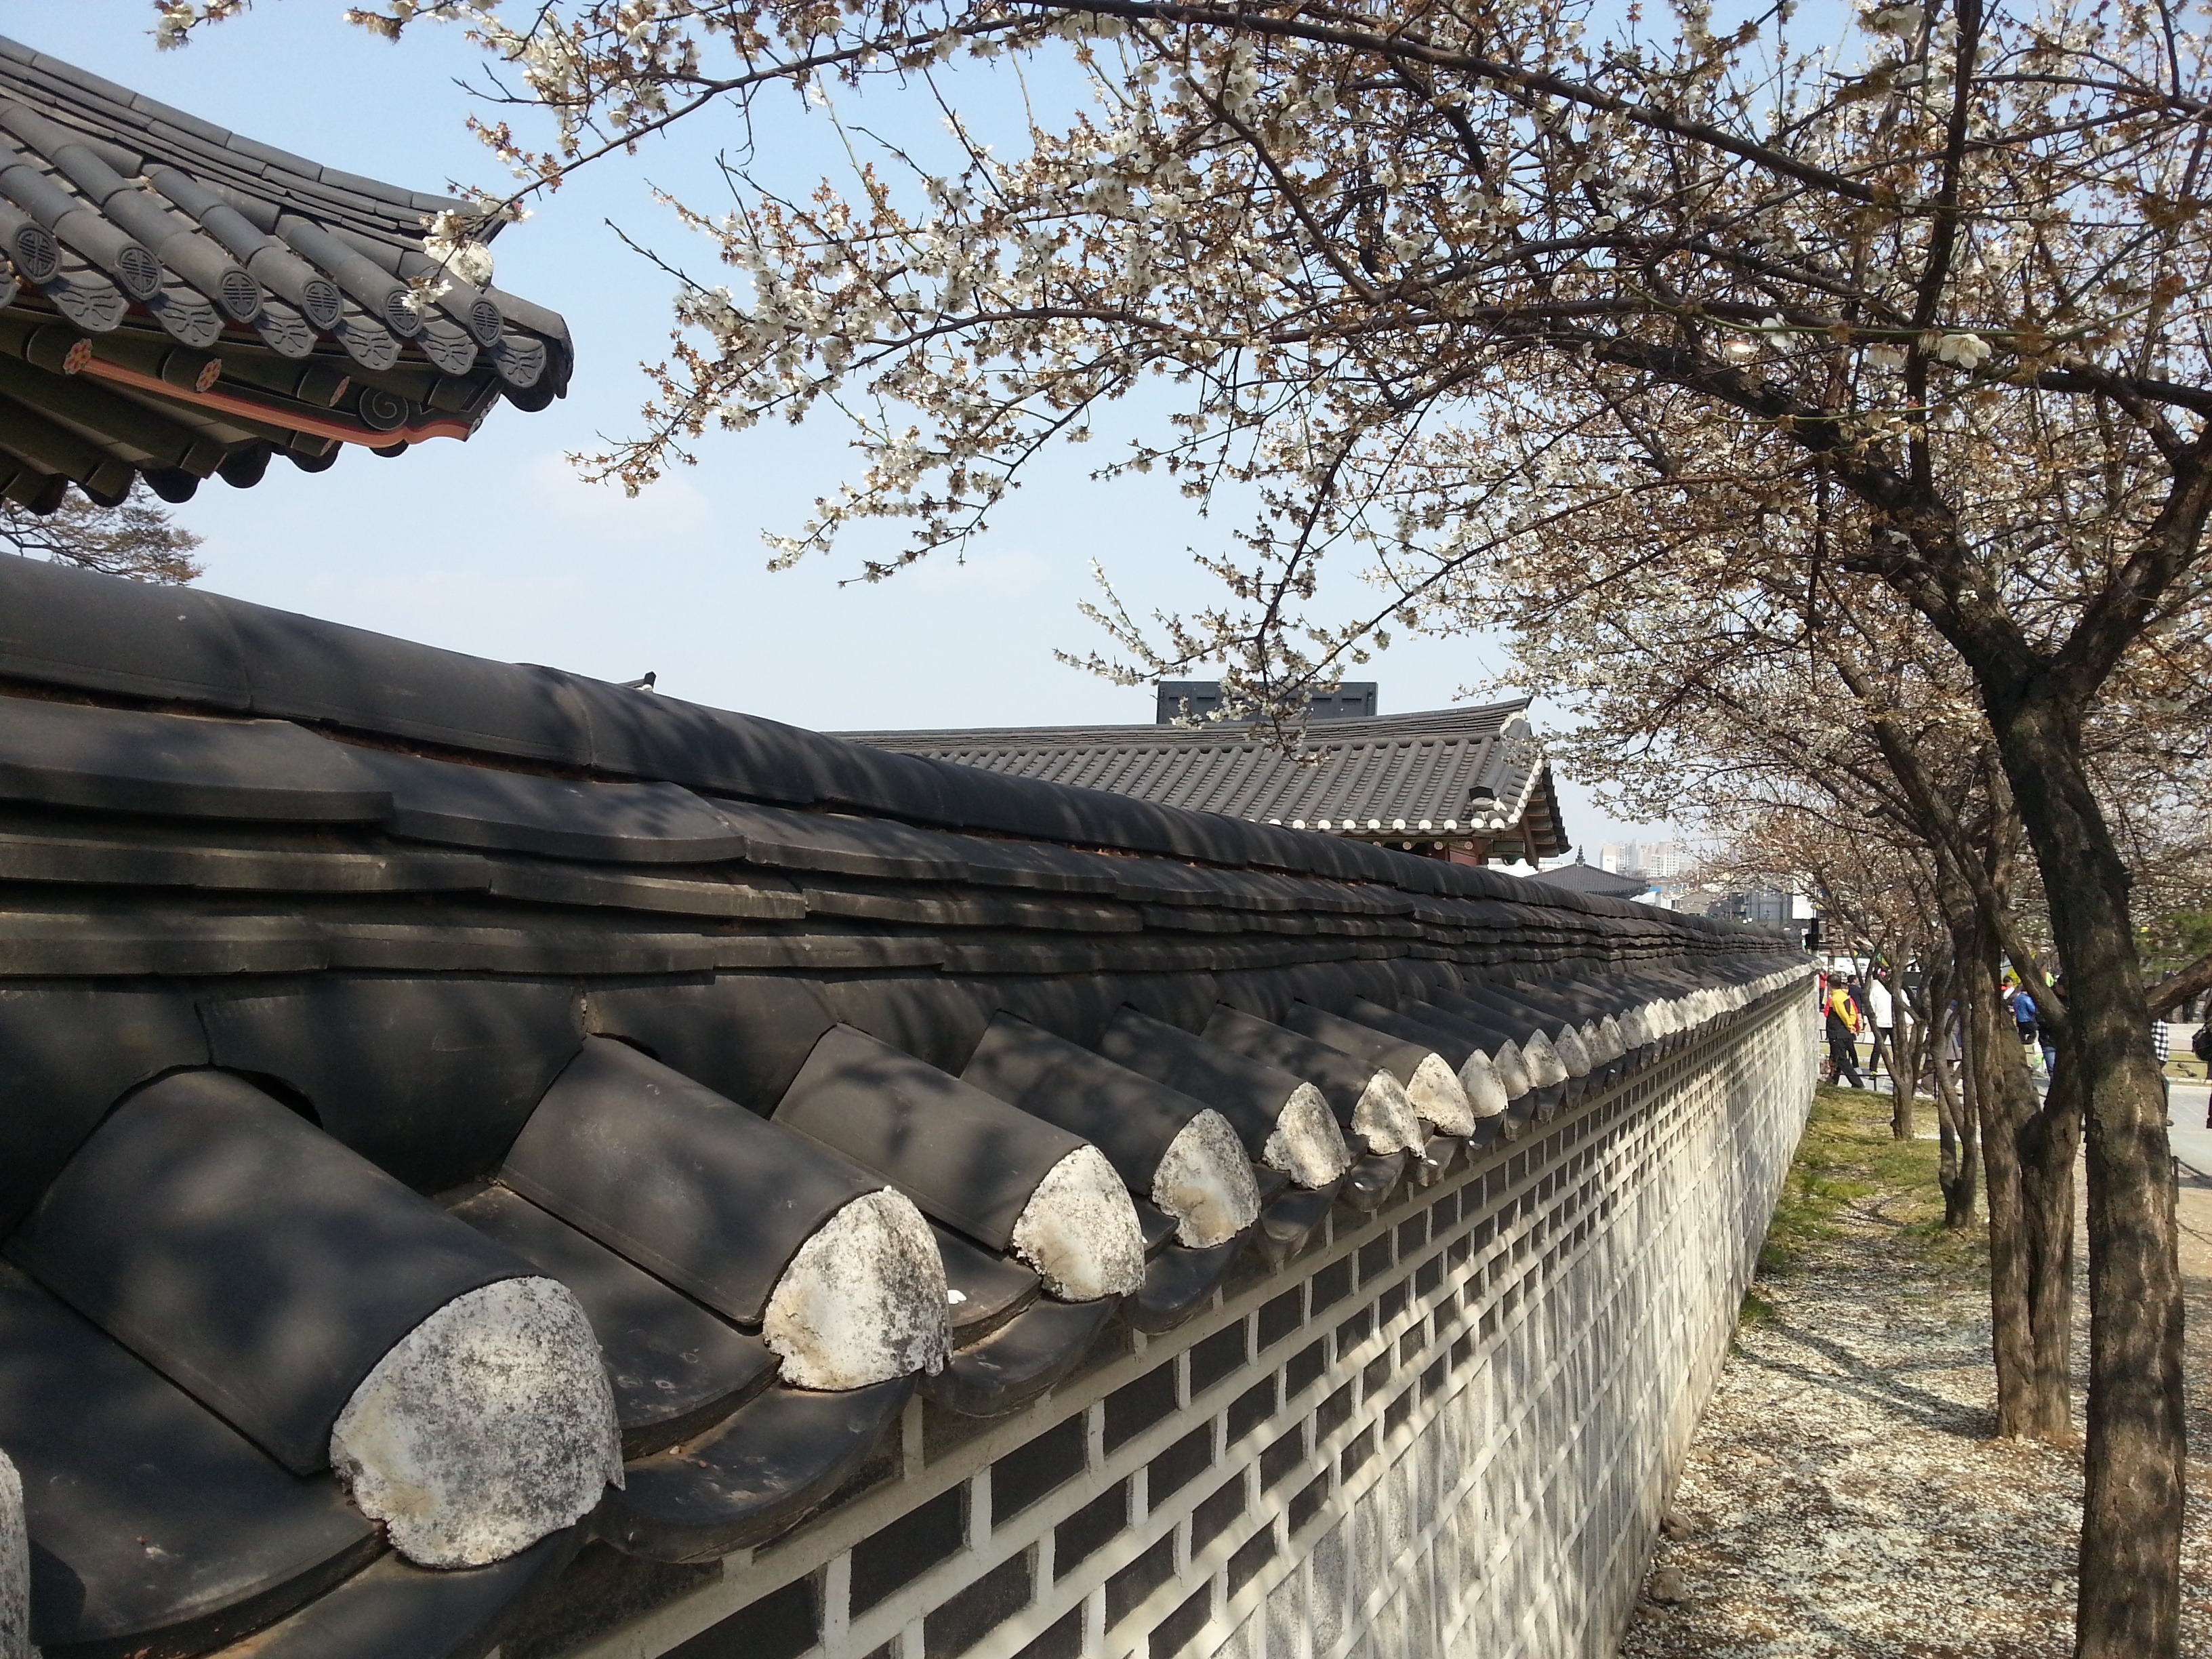
building, brick, temple, shrine, republic of korea, fly sheet